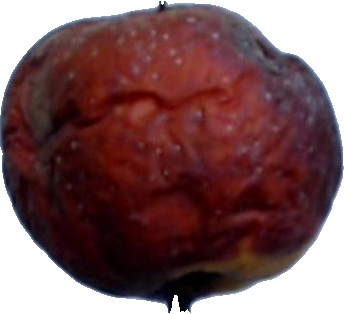
Label: apple_rotten_1